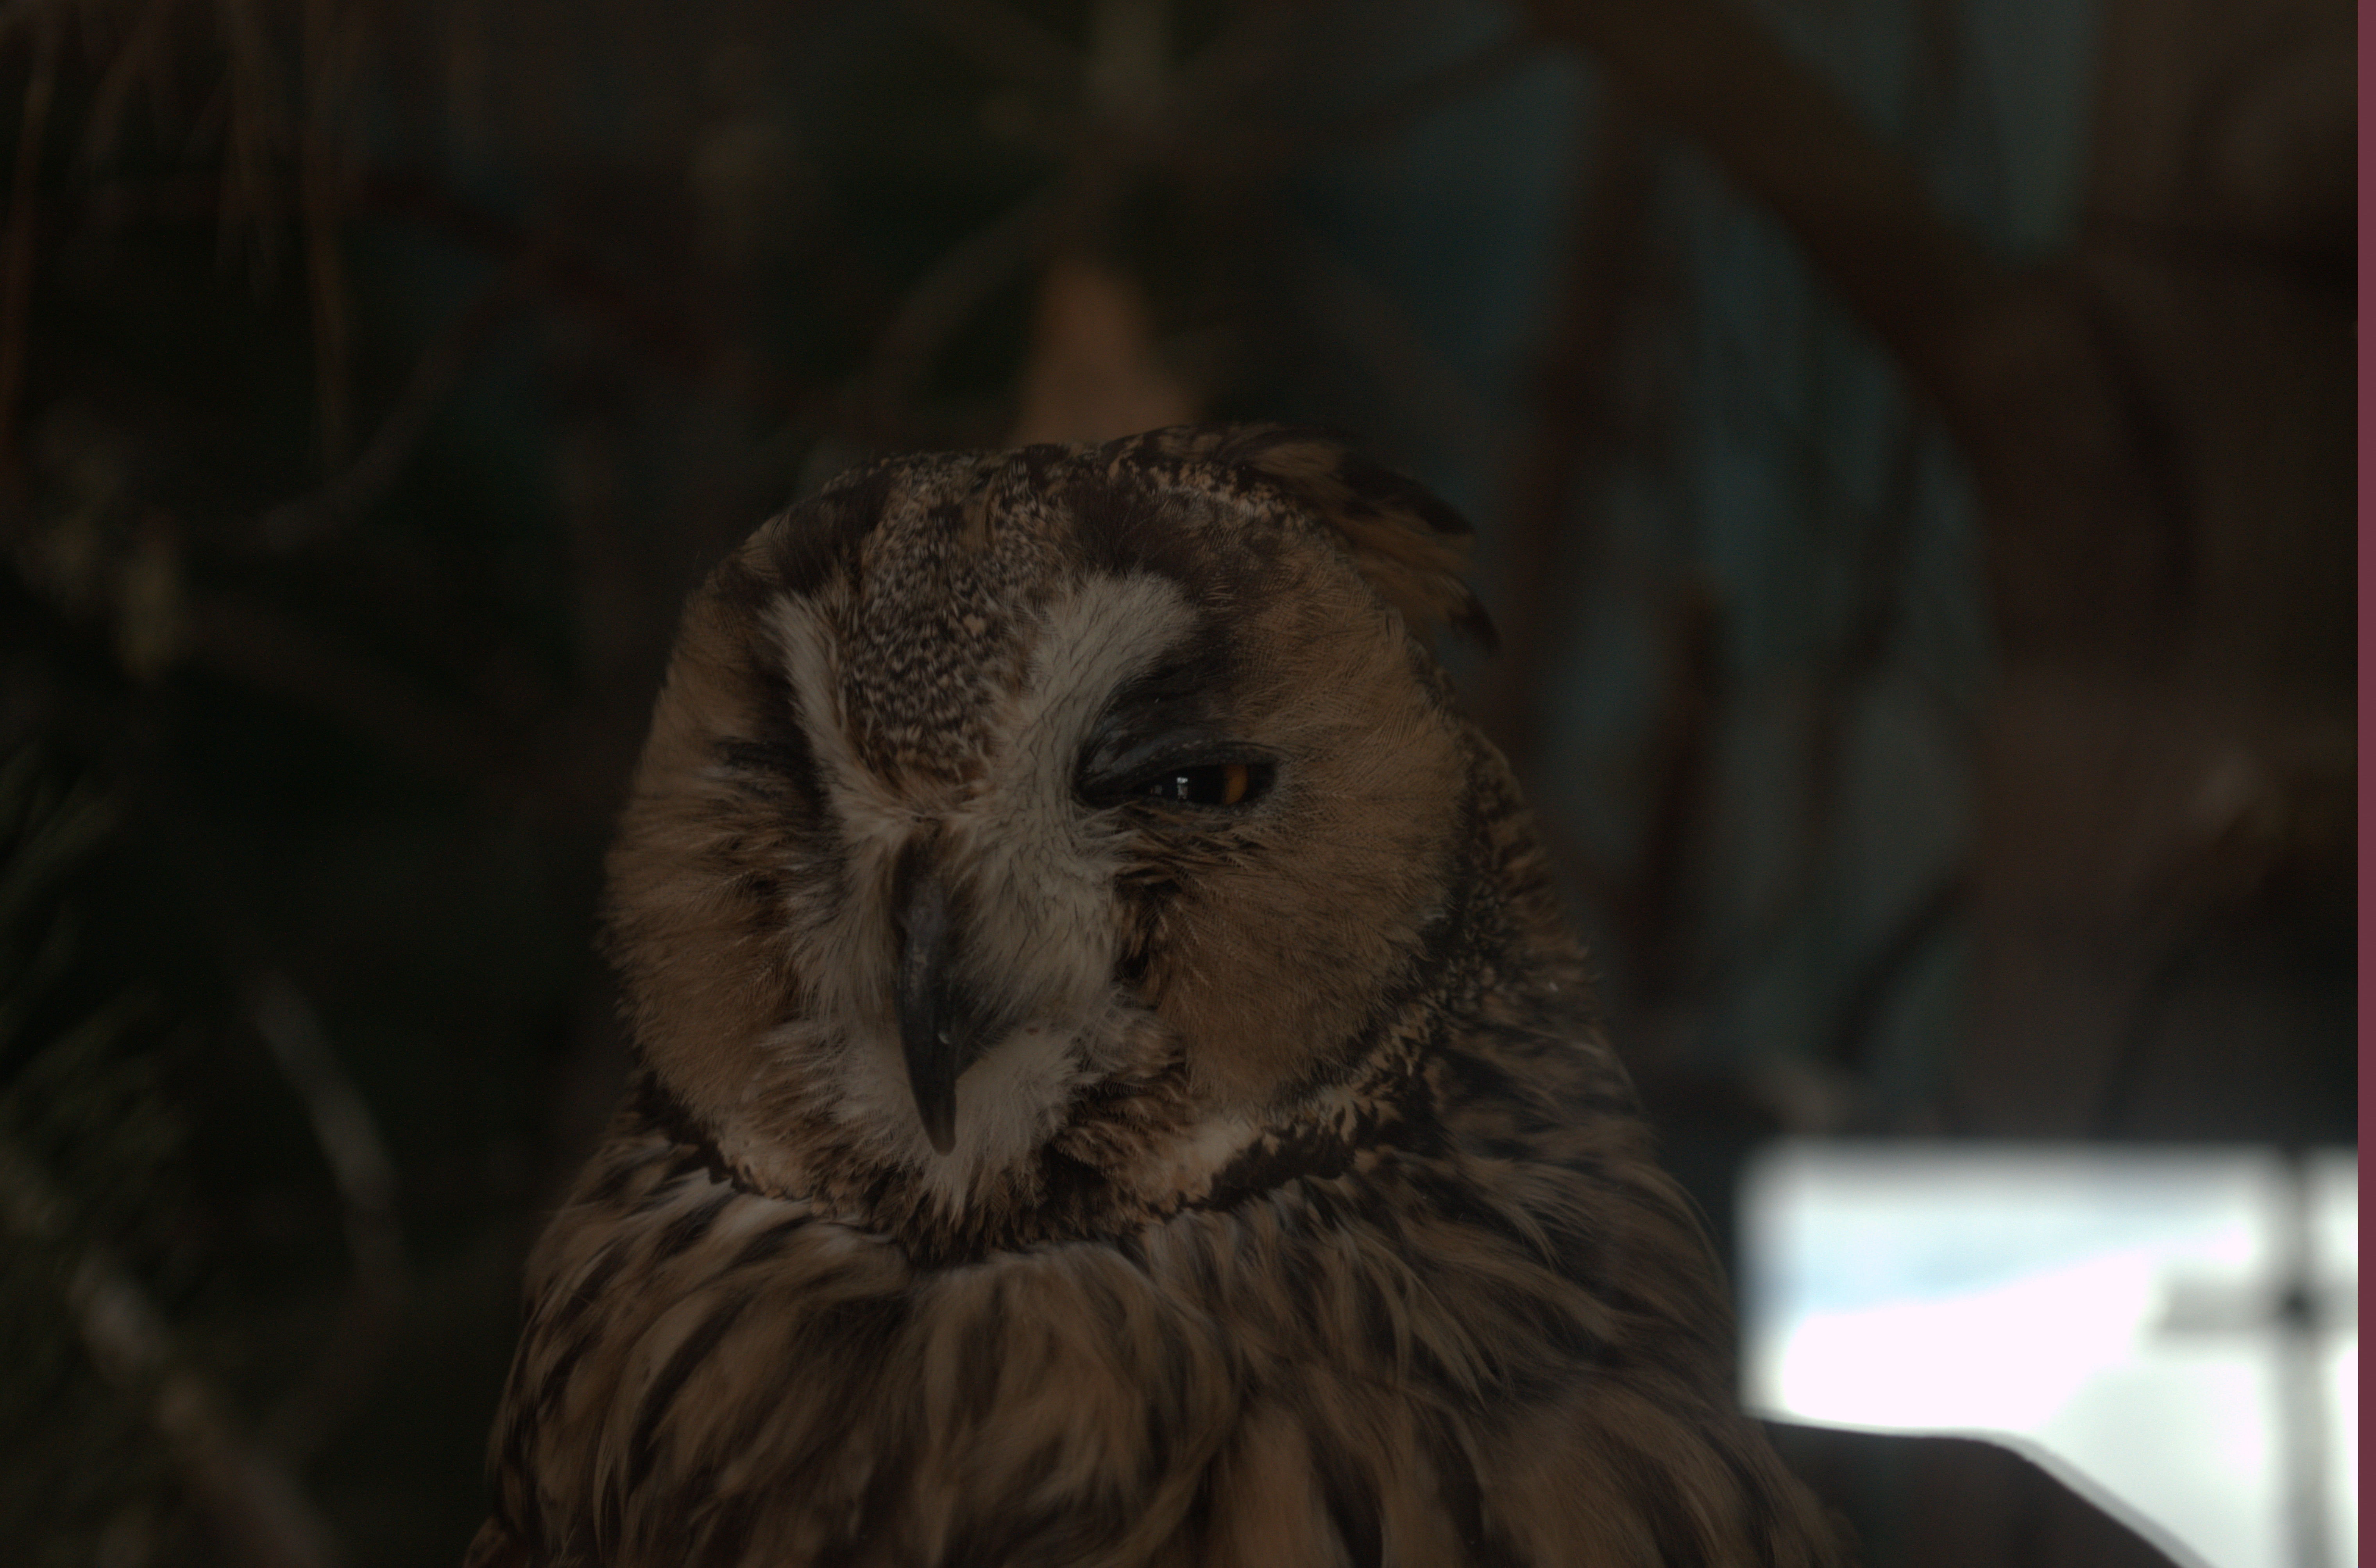
animals, owl, beak, fauna, bird of prey, bird, eye, close up, wildlife, snout